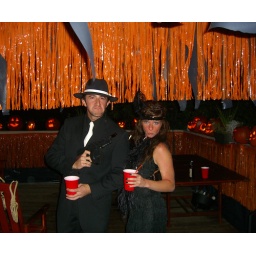
Nothing better than a tommy gun in one hand and a red cup in the other.